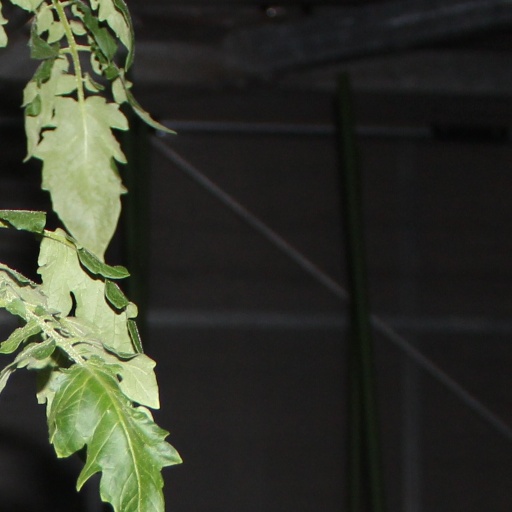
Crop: tomato